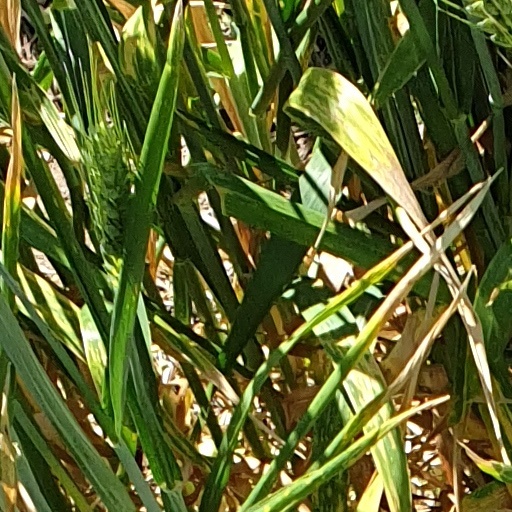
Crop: wheat